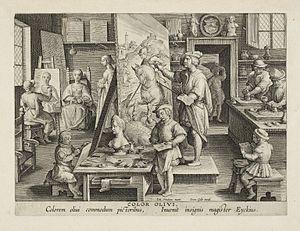
Nova Reperta 14
Jan van Eyck, né vers 1390 peut-être à Maaseik et mort à Bruges le 9 juillet 1441, est un peintre né dans les territoires soumis à l'autorité du prince-évêque de Liège Jean de Bavière, qui devient son protecteur. Il est célèbre pour ses portraits d’un naturalisme minutieux. Ses tableaux les plus connus sont Les Époux Arnolfini et La Vierge du chancelier Rolin. Il termina par ailleurs le fameux retable de L'Agneau mystique, commencé par son frère Hubert van Eyck. Il est l'un des premiers artistes à signer ses œuvres.